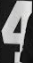
Number: 4